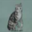
Label: cat